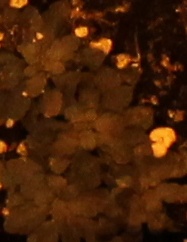
Label: Horseweed